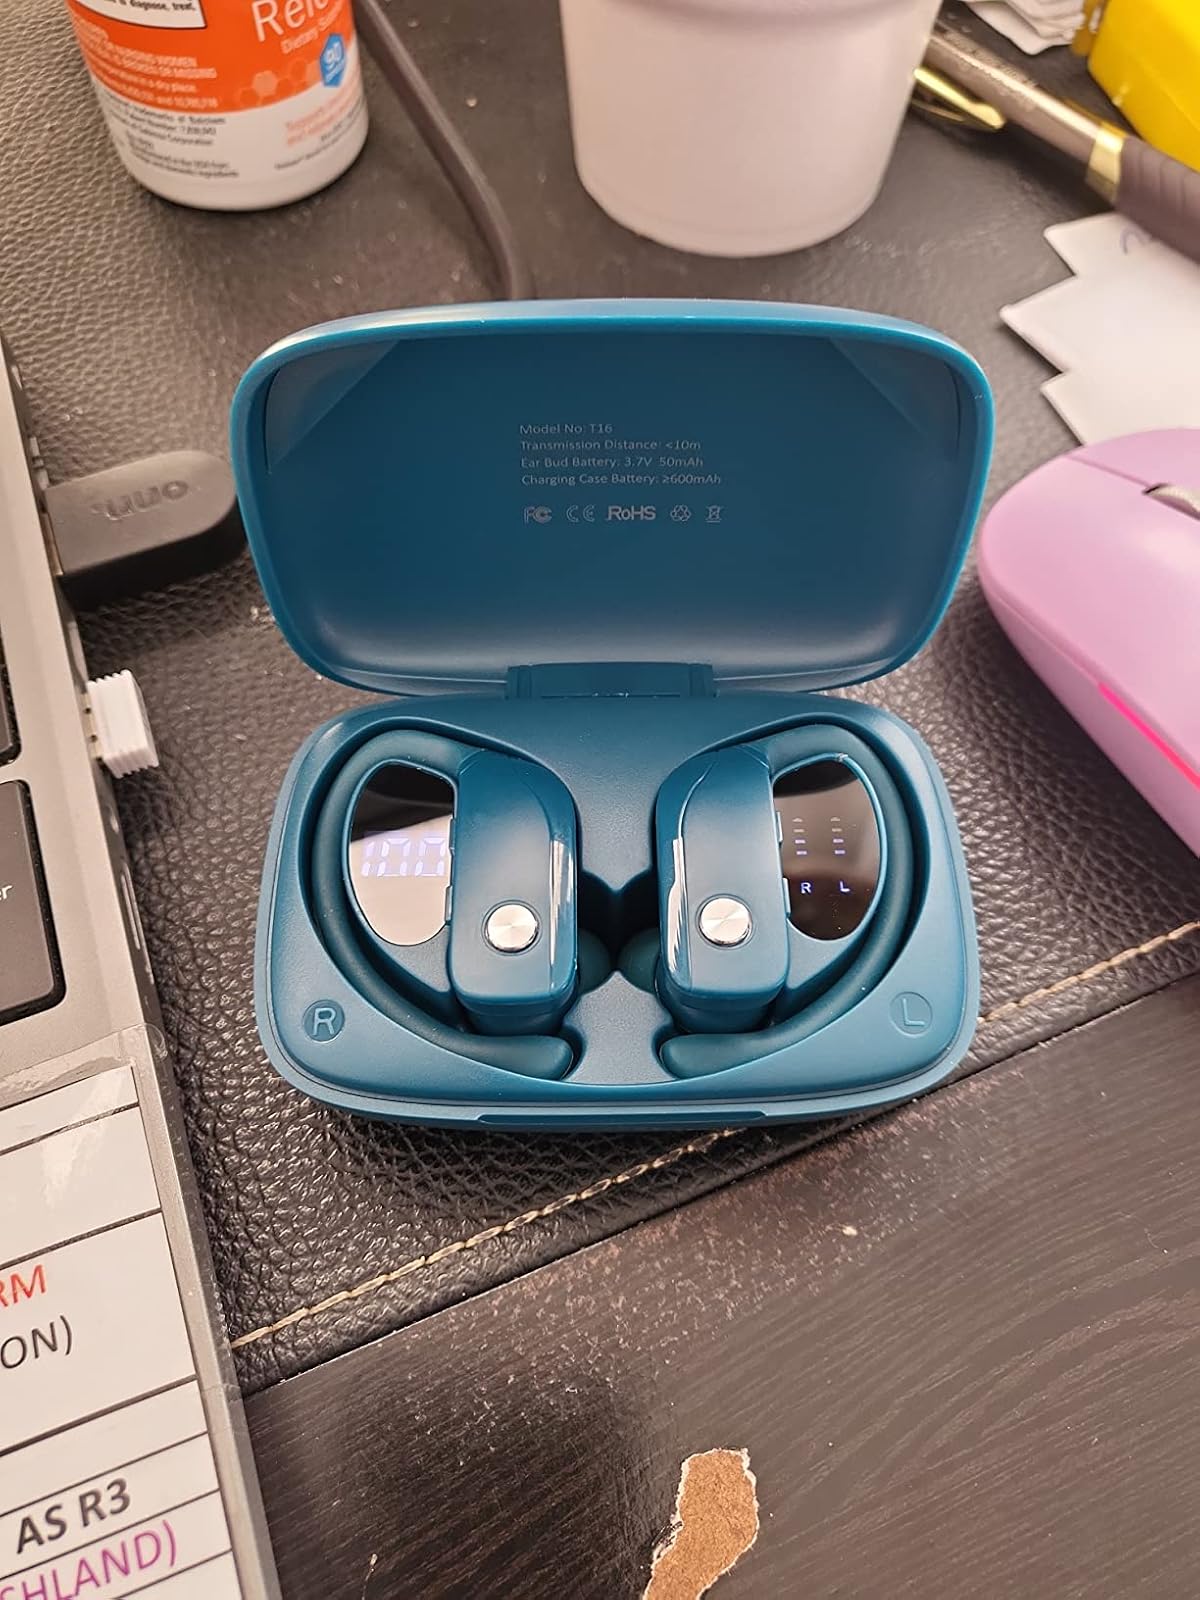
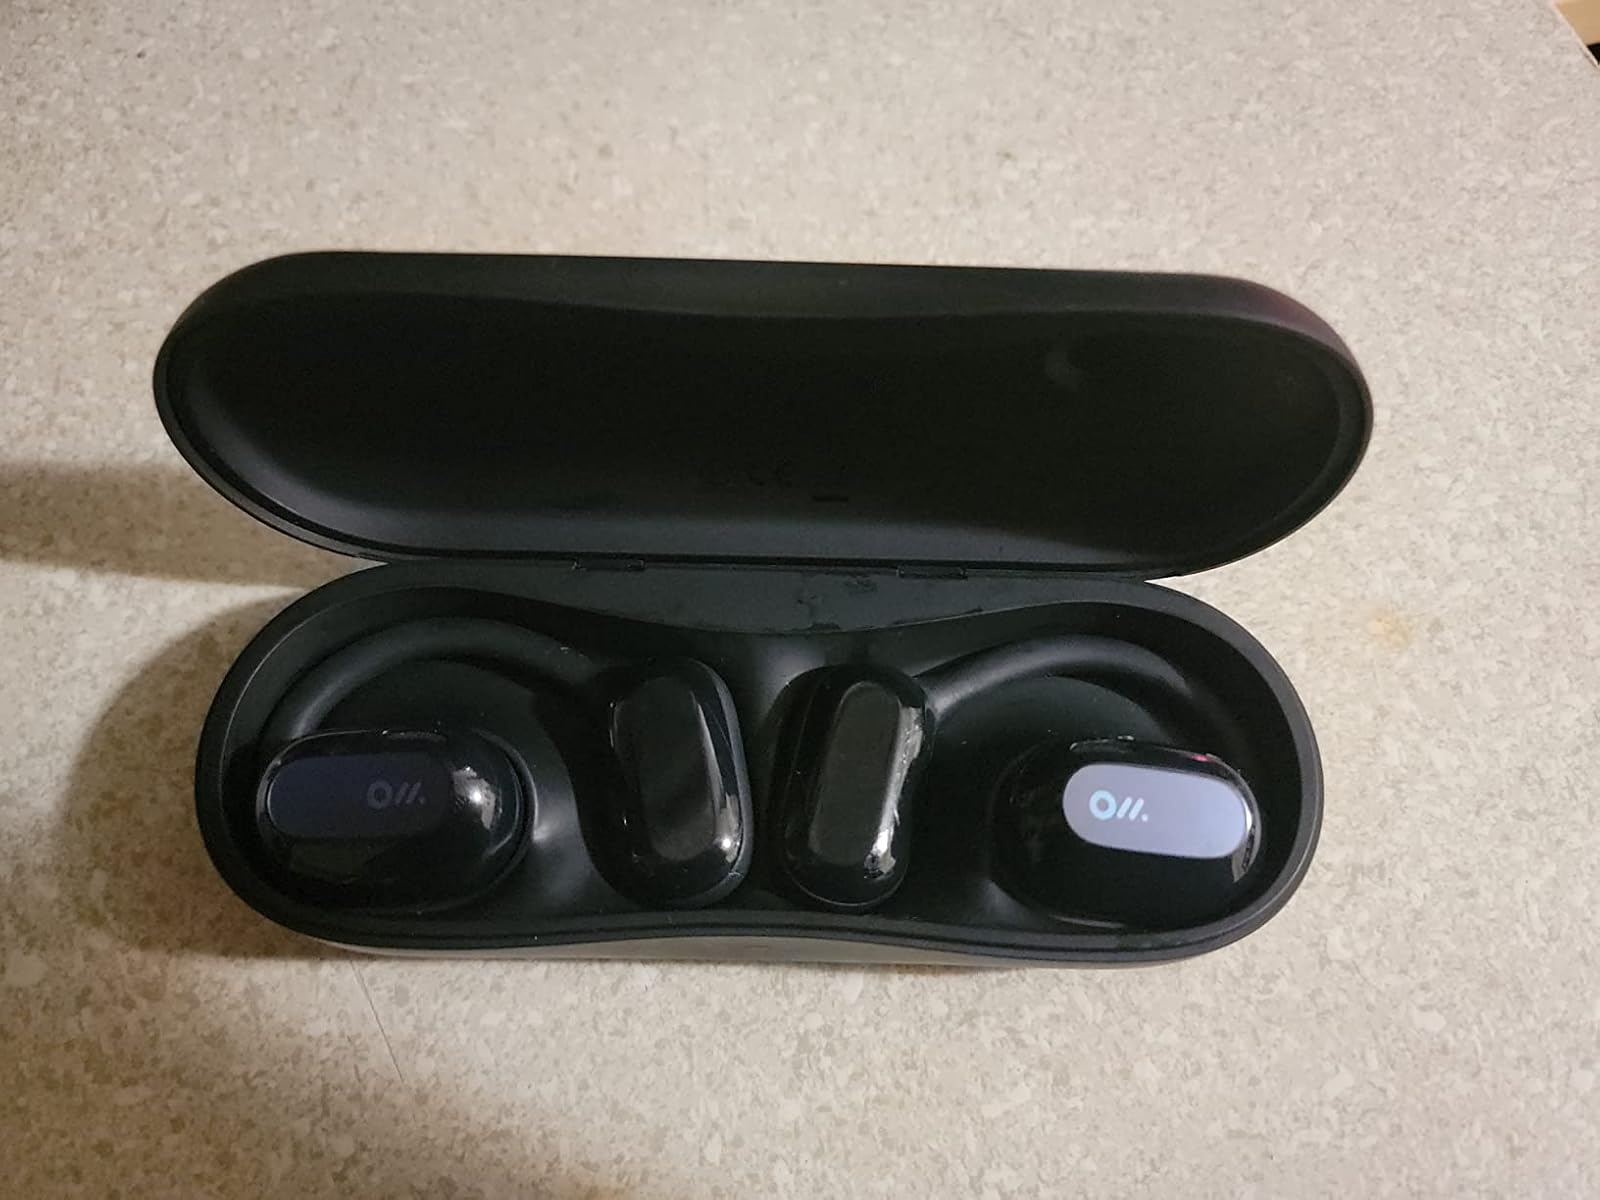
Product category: earbuds
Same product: no